Buffalo Dreams

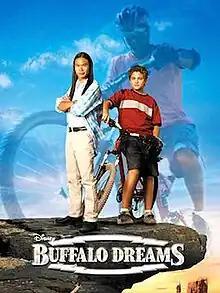
Film poster

Buffalo Dreams is a 2005 American Western television film directed by David Jackson on Disney Channel Original Movie.